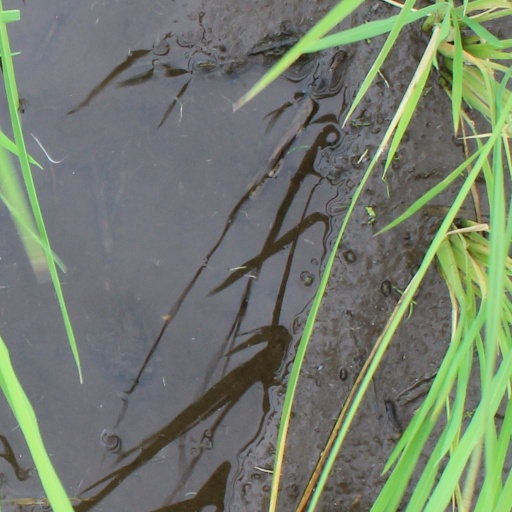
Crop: rice